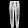
Label: Trouser